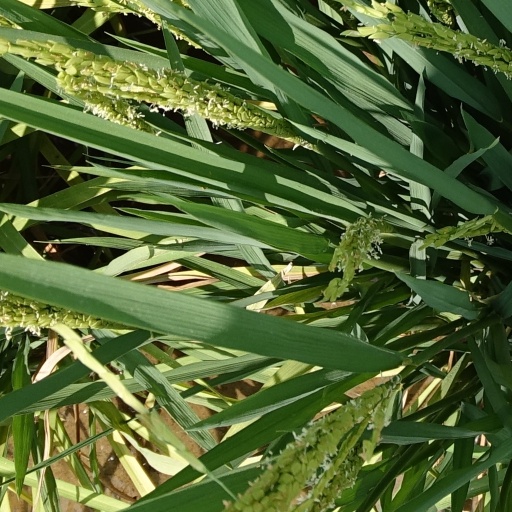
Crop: rice